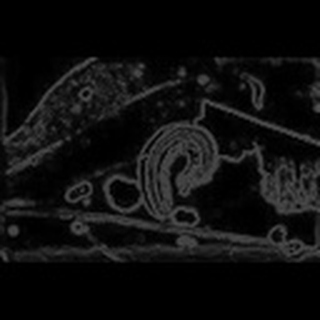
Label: cotton_army_worm